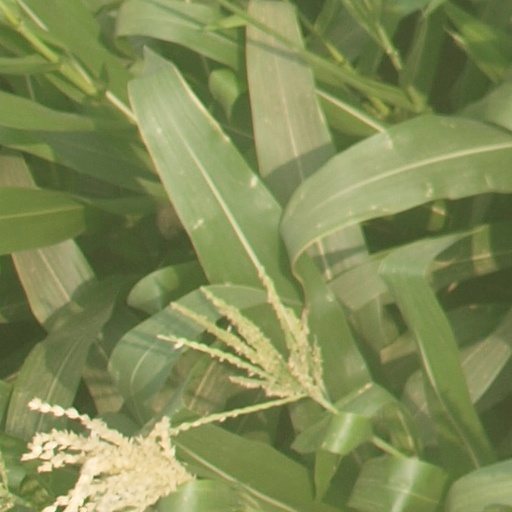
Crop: maize; corn